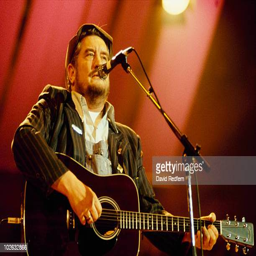
country artist performs on stage at festival held